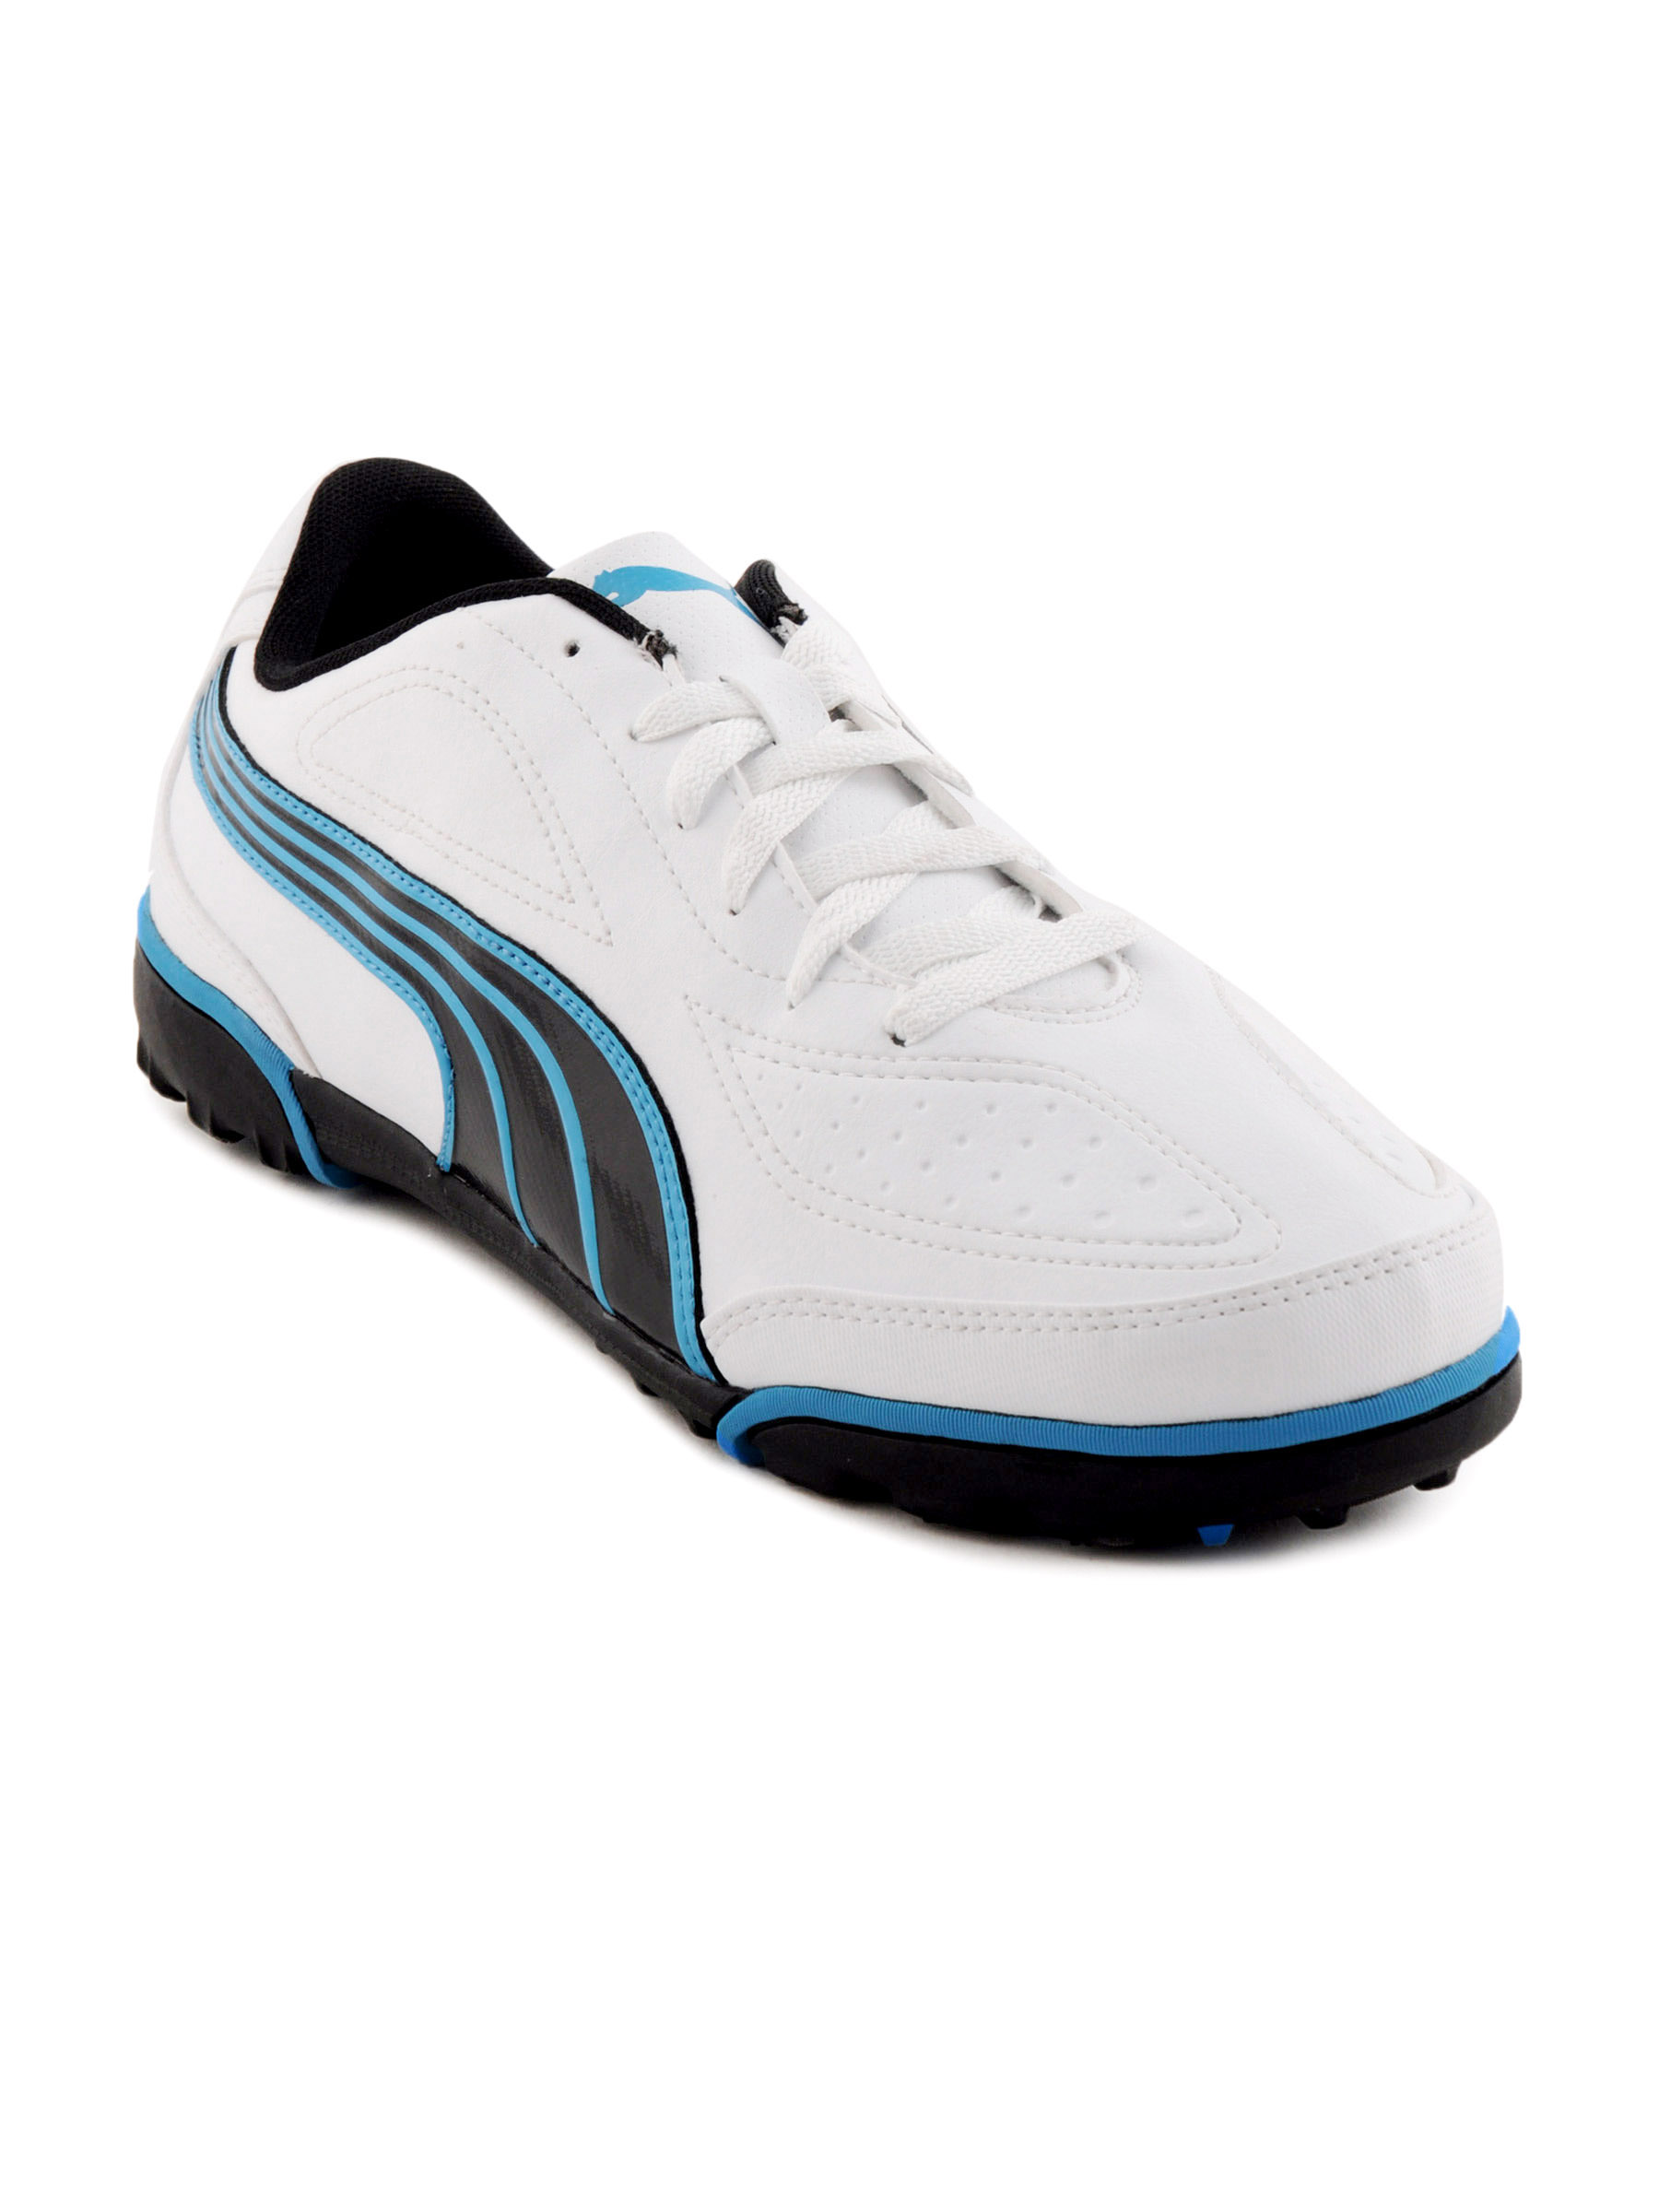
Puma Men Calcetto White Casual Shoes
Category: Footwear / Shoes / Casual Shoes
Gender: Men
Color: White
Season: Summer 2011
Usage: Casual